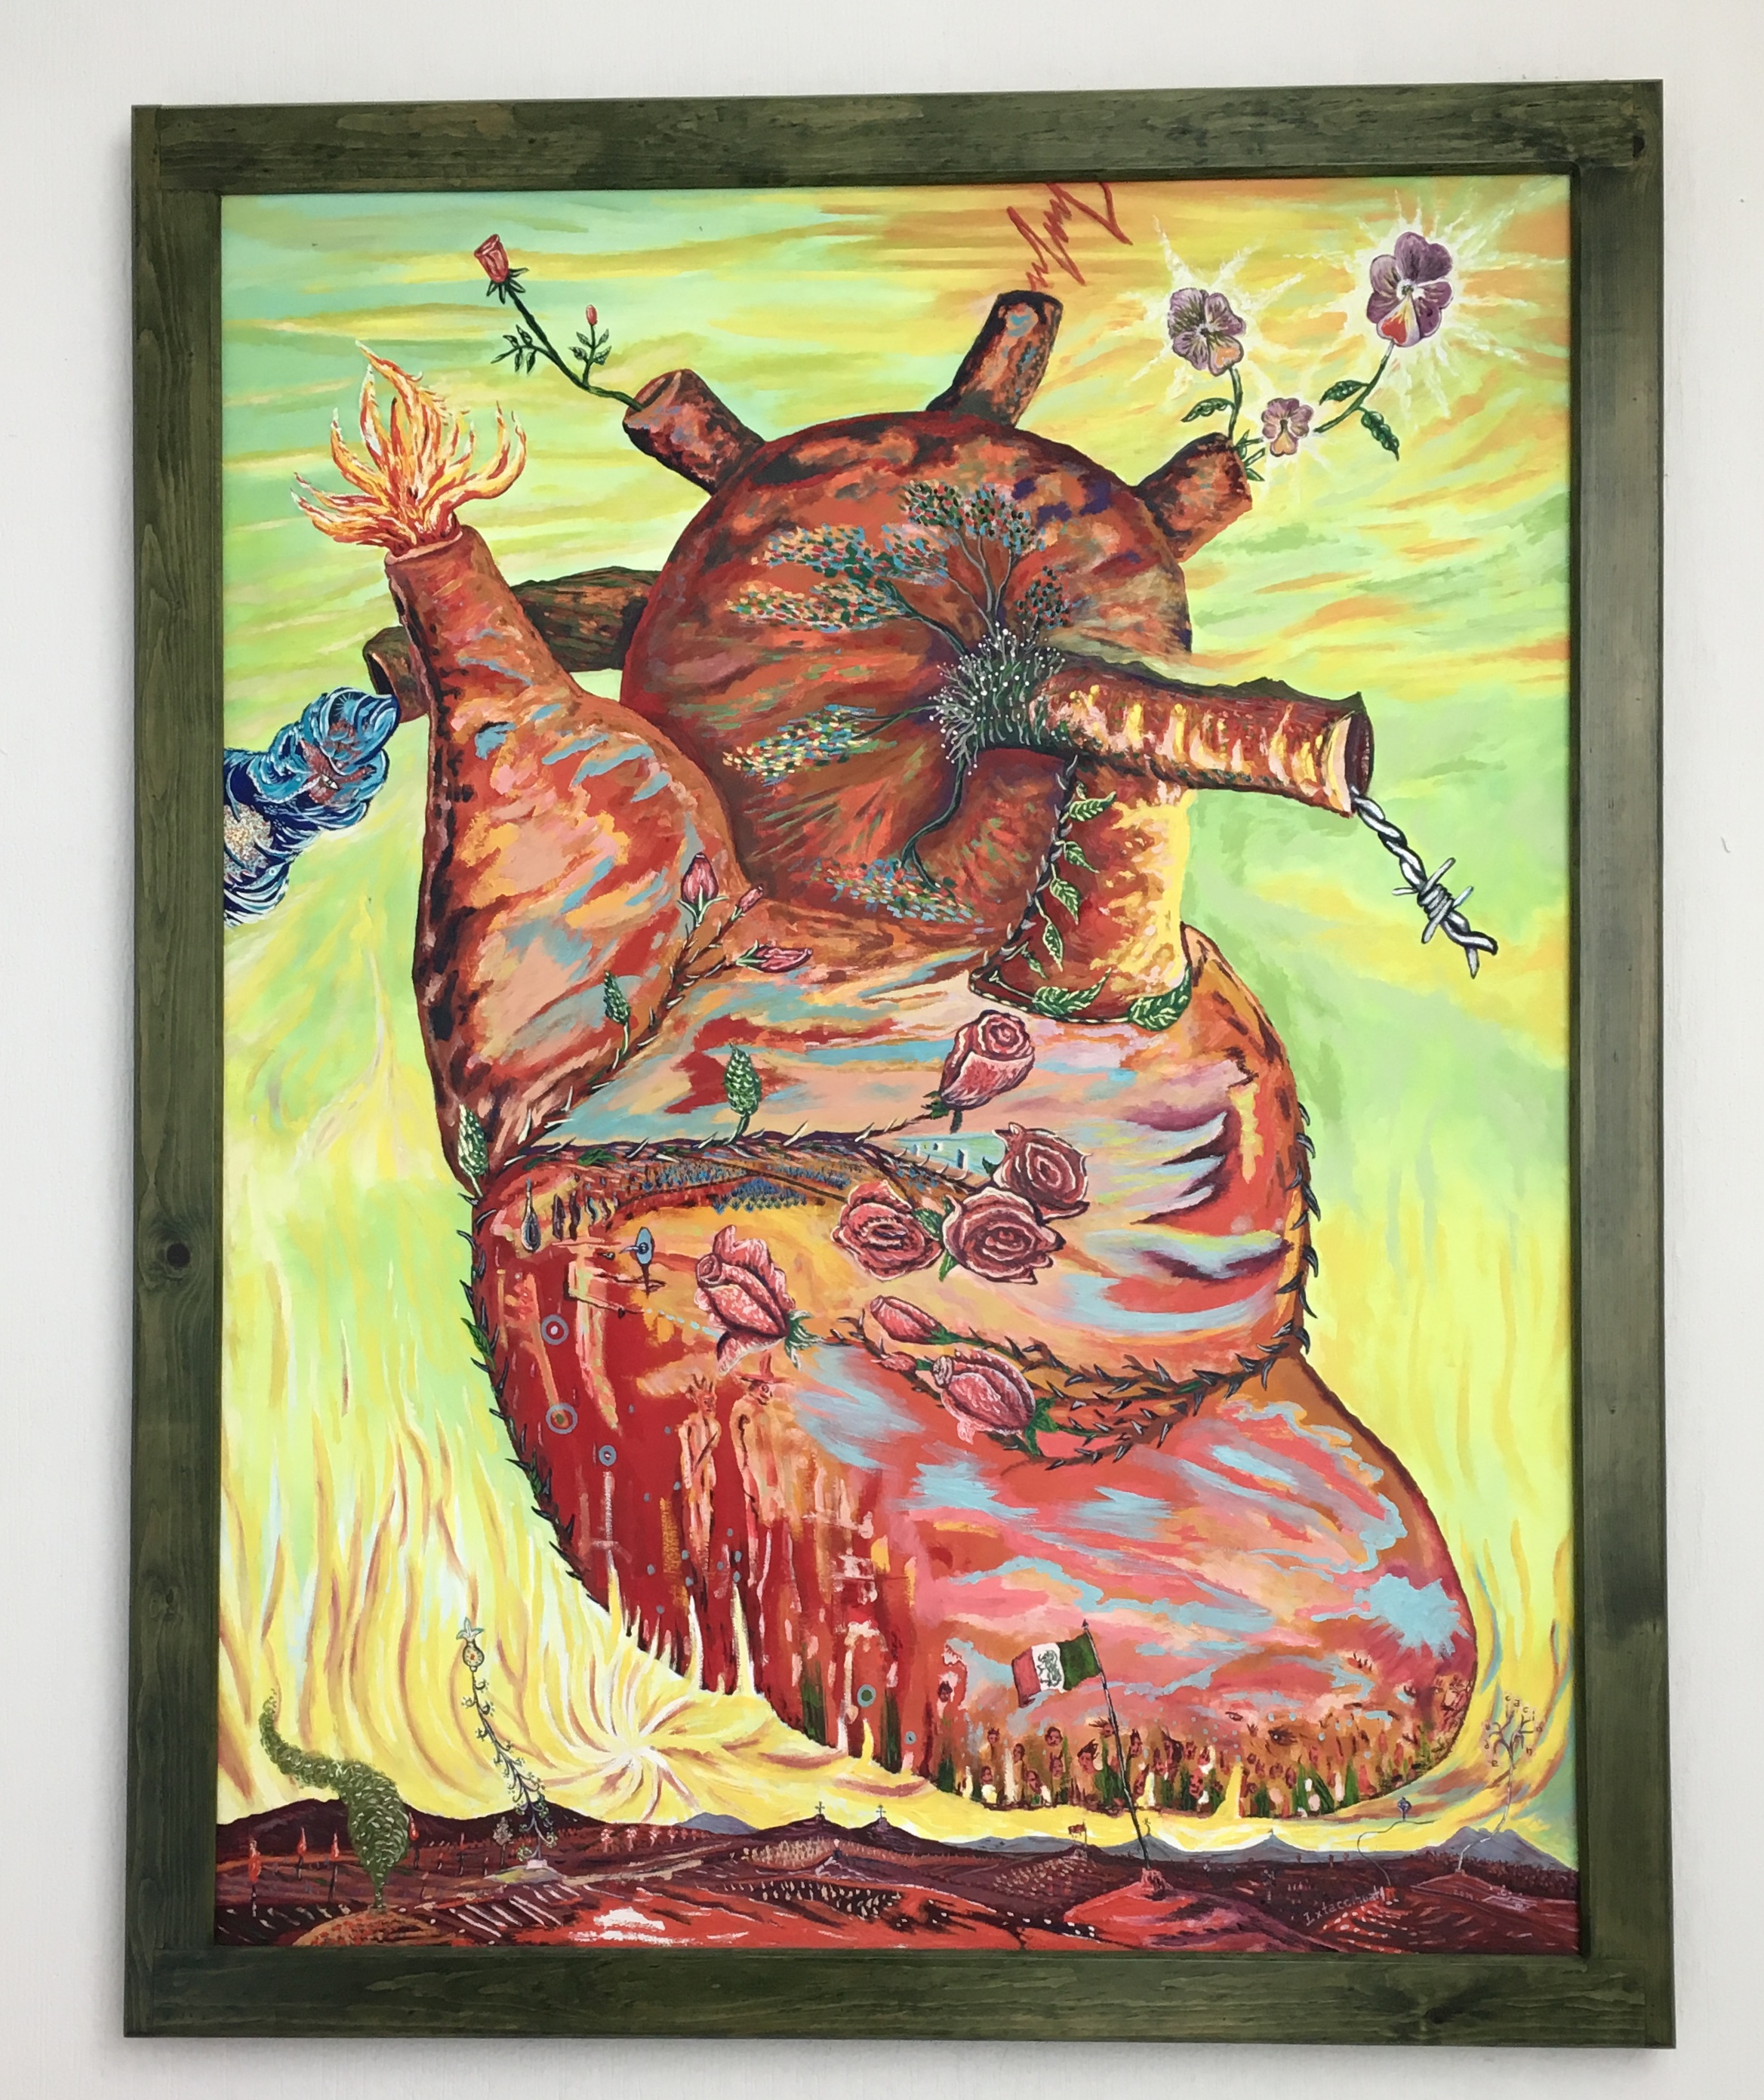
woman, painting, art, illustration, tapestry, modern art